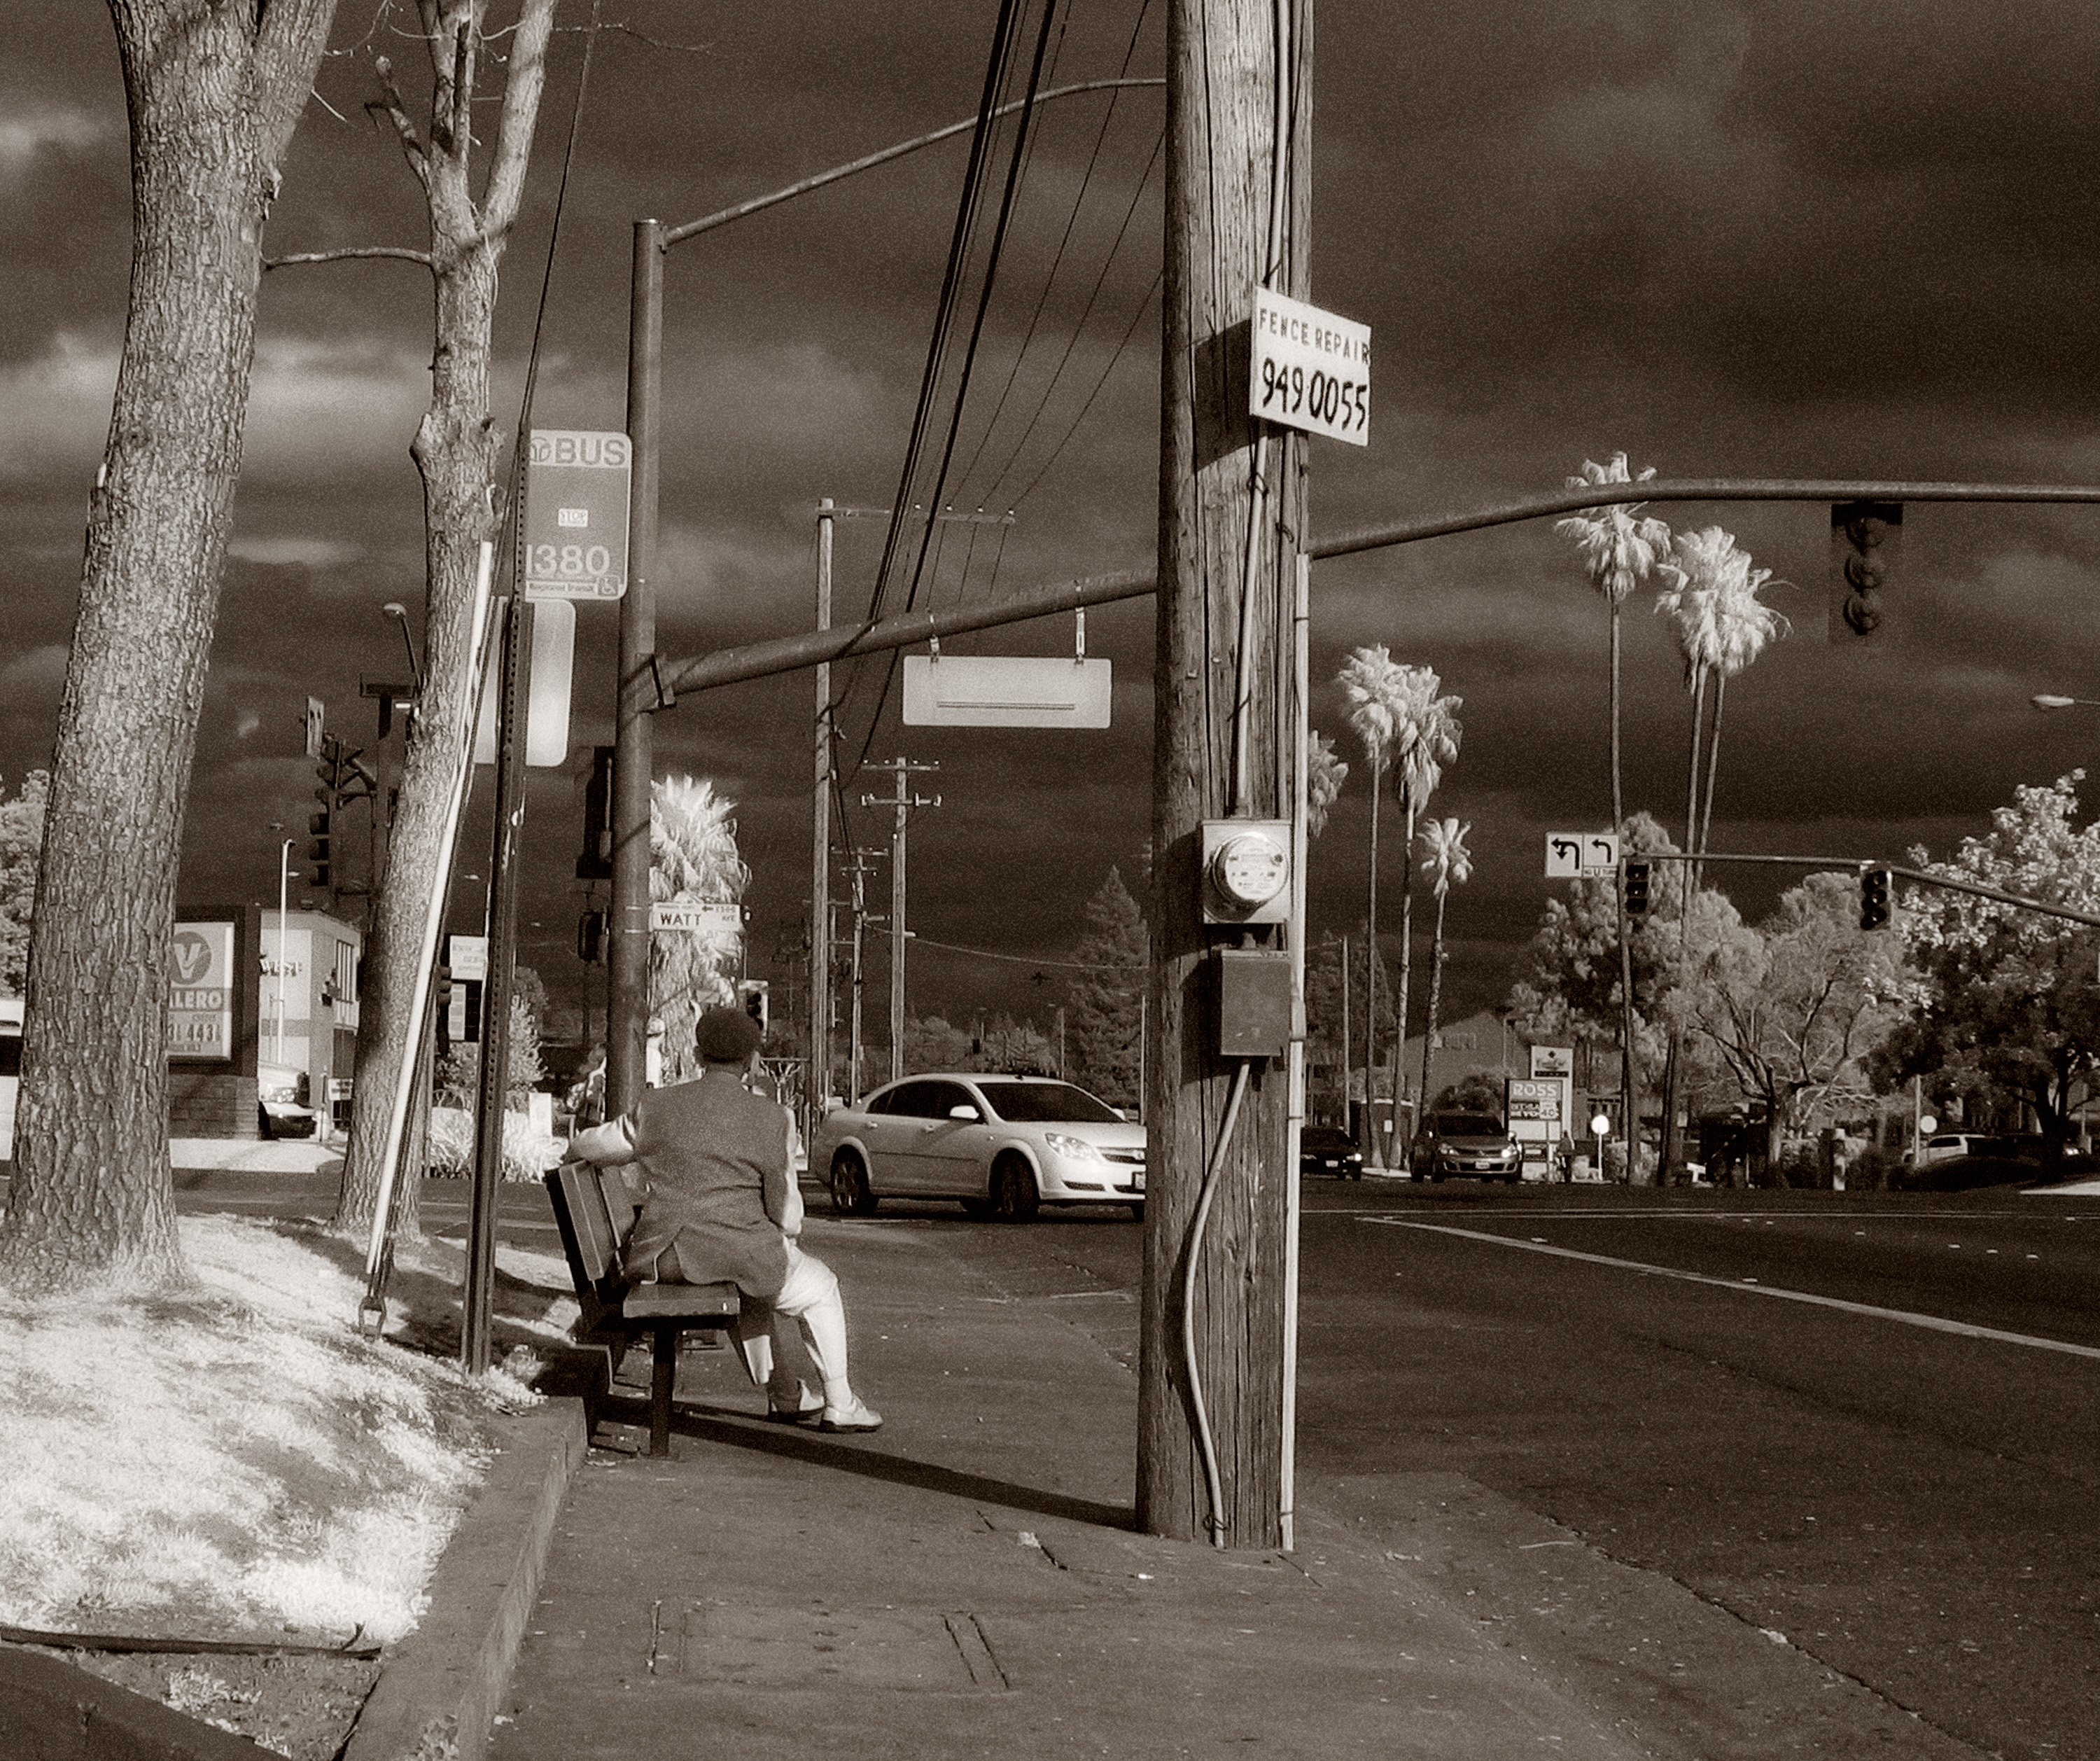
black and white, road, white, bench, street, photography, black, monochrome, lighting, digital camera, infrastructure, photograph, snapshot, shape, sacramento, wattavenue, urban area, monochrome photography